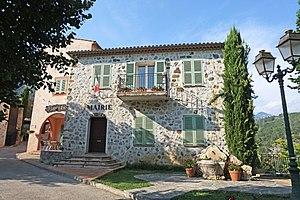
La mairie de Massoins.
Massoins est une commune française située dans le département des Alpes-Maritimes en région Provence-Alpes-Côte d'Azur. Ses habitants sont appelés les Massoinques. Le village est situé à 45 km de Nice.